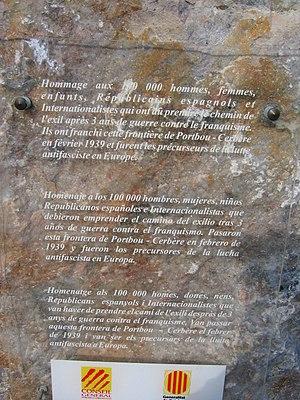
Hommage trilingue aux Républicains espagnols au col des Balistres à la frontière entre la France et l'Espagne
Le coll dels Belitres, est un col de montagne des Pyrénées situé sur la frontière franco-espagnole. Il culmine à 165 m d'altitude.
L'Occitanie est une région administrative française créée par la réforme territoriale de 2014 comportant 13 départements, et qui résulte de la fusion des anciennes régions Languedoc-Roussillon et Midi-Pyrénées. Temporairement appelée Languedoc-Roussillon-Midi-Pyrénées, le nom « Occitanie » est officiel depuis le 28 septembre 2016 et effectif depuis le 30 septembre 2016. S'il est sous-titré « Pyrénées-Méditerranée » par le conseil régional, ce sous-titre n'apparaît pas dans le Journal officiel de la République française. Le conseil régional est présidée par Carole Delga depuis le 4 janvier 2016, et son chef-lieu est Toulouse.
La Retirada, est l'exode des réfugiés espagnols de la guerre civile. À partir de février 1939, ce sont plus de 450 000 républicains qui franchissent la frontière franco-espagnole à la suite de la chute de la Seconde République espagnole et de la victoire du général Franco.